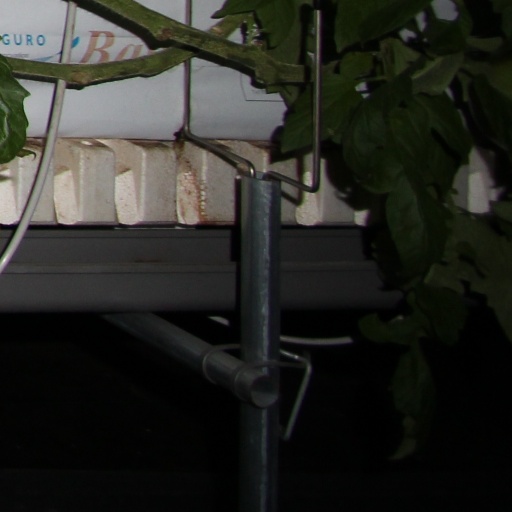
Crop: tomato